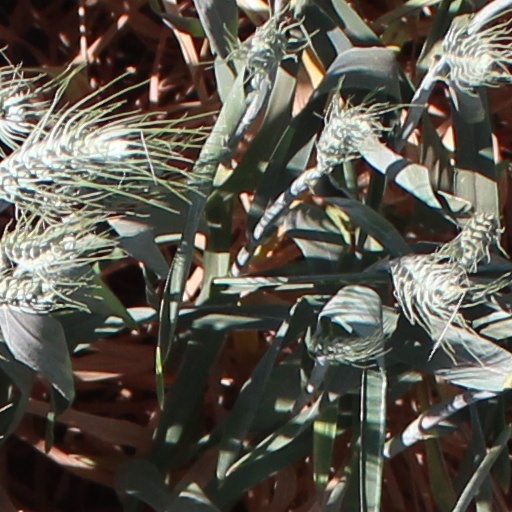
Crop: wheat